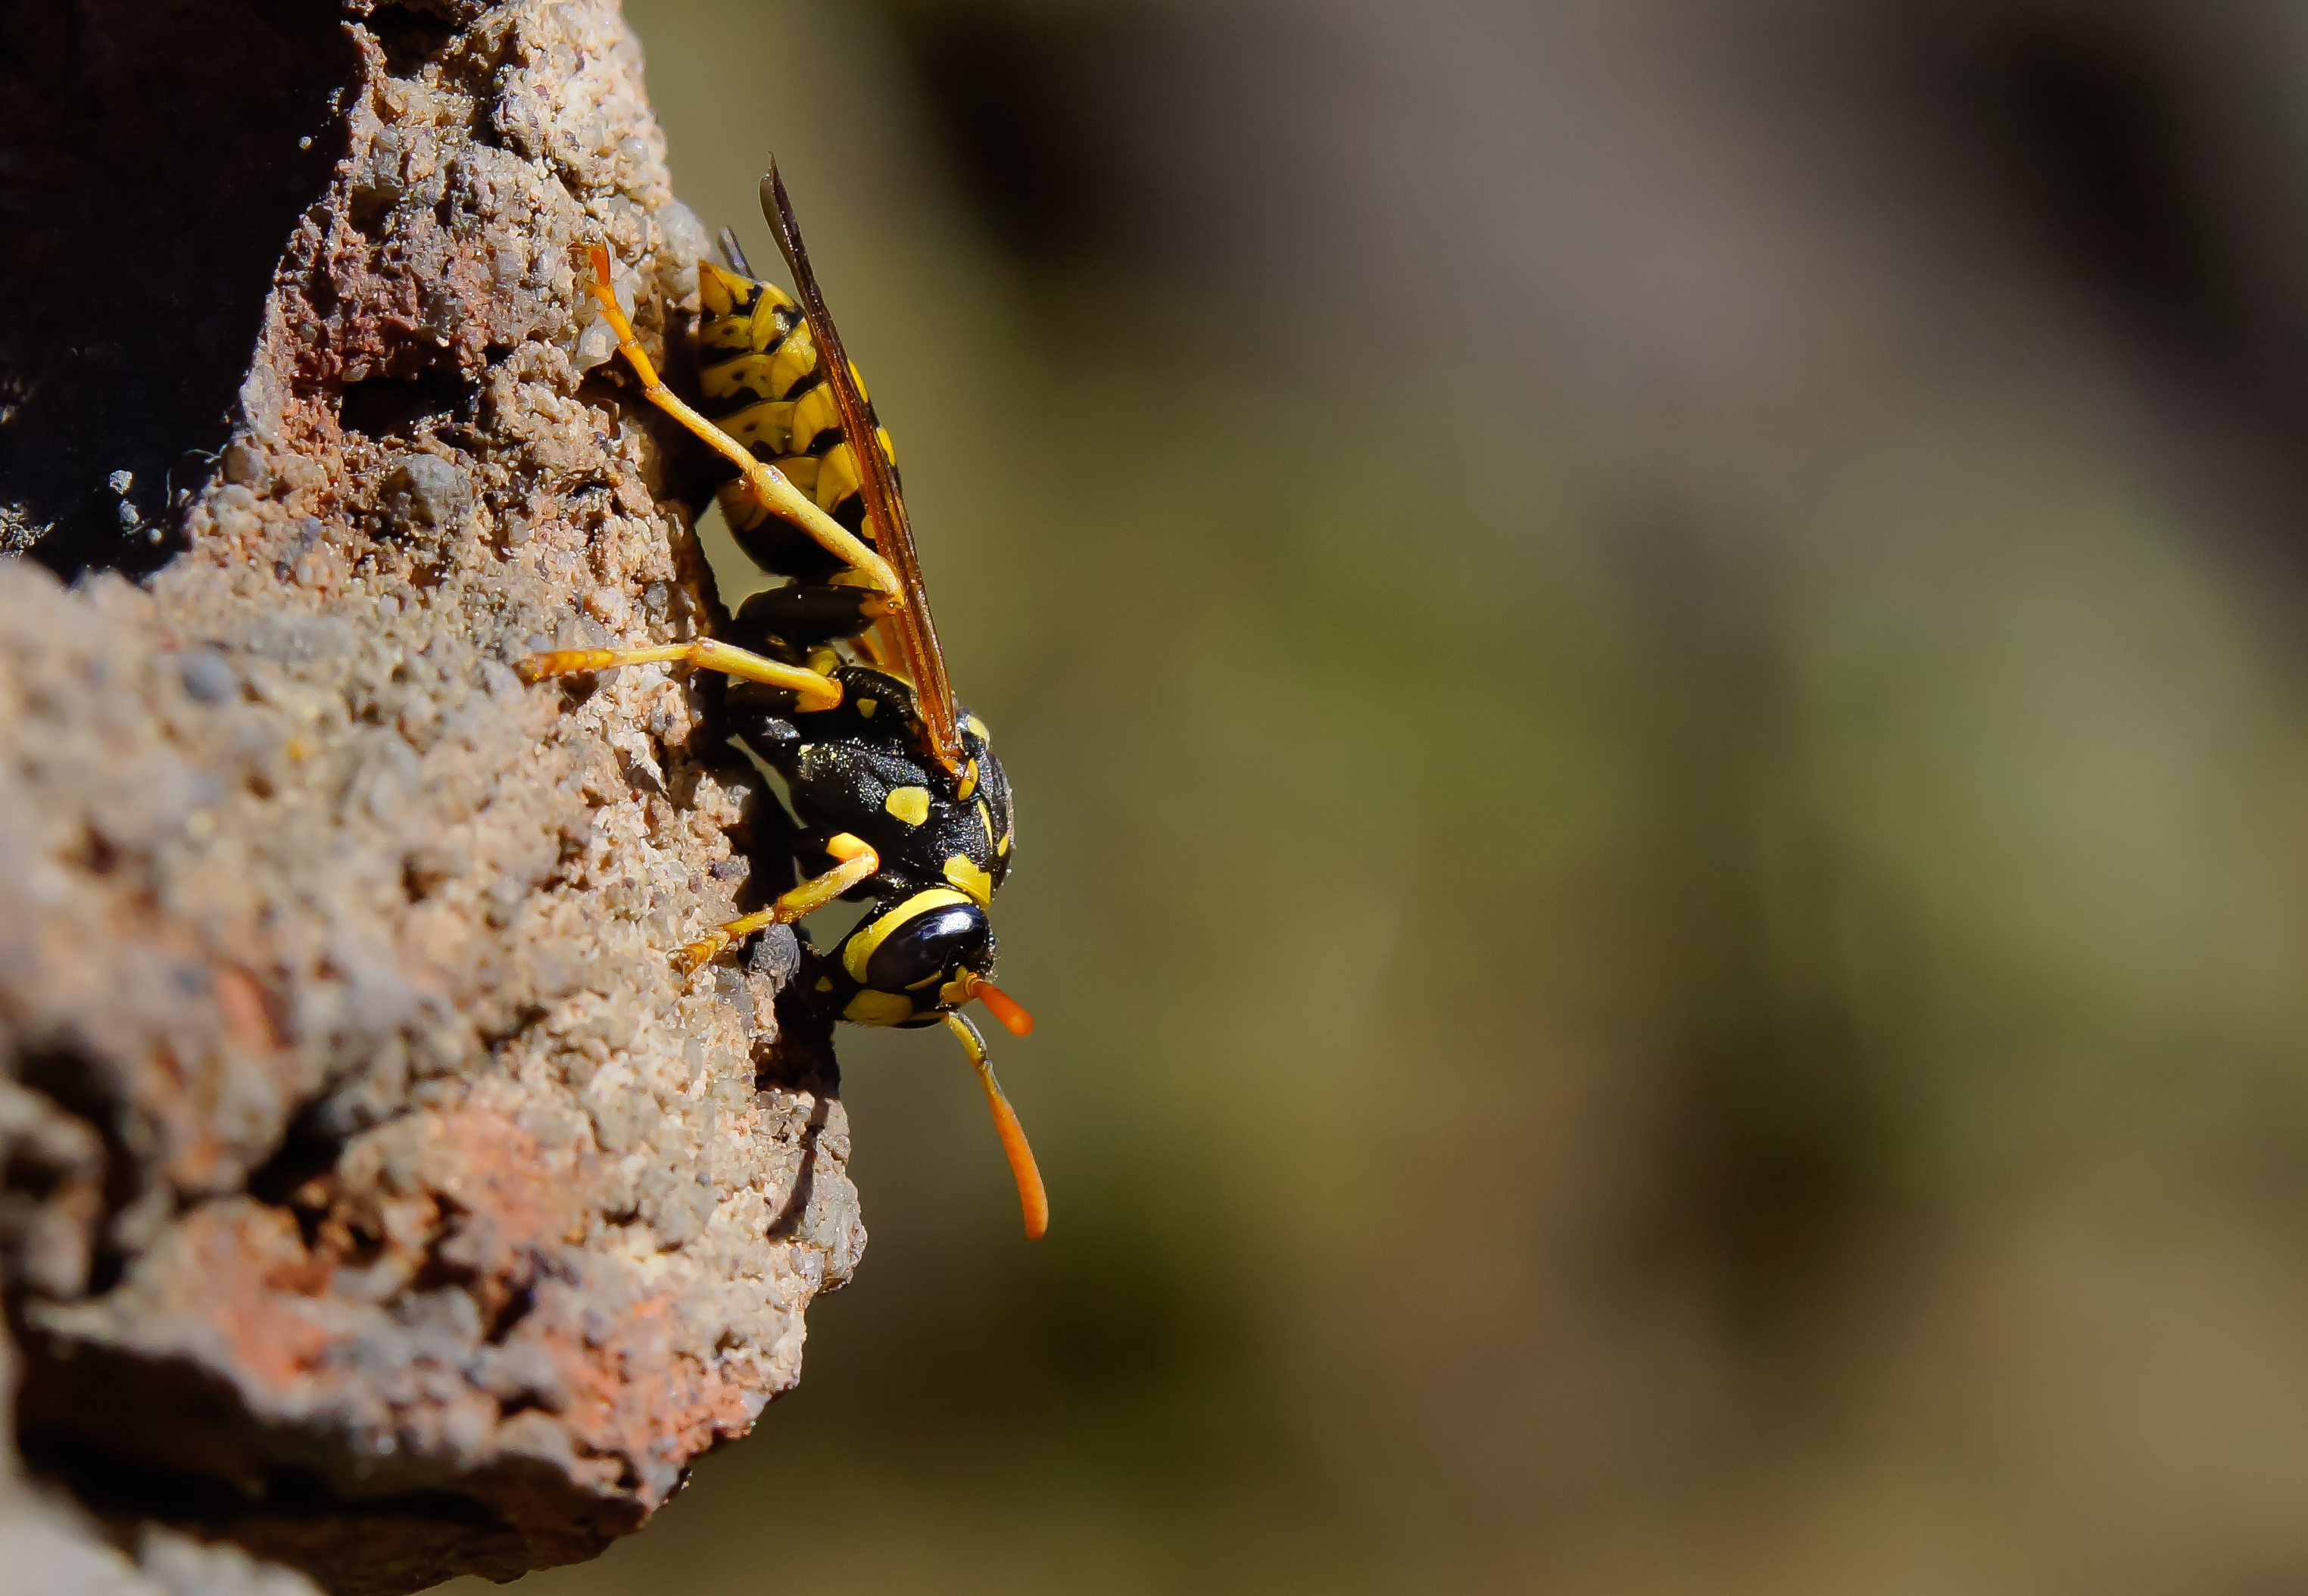
nature, photography, leaf, flower, photo, wildlife, insect, macro, fauna, invertebrate, close up, animals, naturaleza, 60mm, wasp, pest, a77, g, ggl1, gaby1, xovesphoto, animales, sonya77, tamron60mm, avispa, gphoto, xelodegalicia, macro photography, arthropod, gabrielcoru a, membrane winged insect